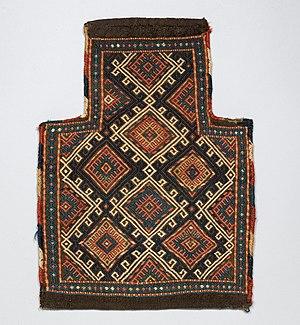
Le sac à sel ou namakdan est un produit textile, utilisé par les nomades pour conserver du sel à usage alimentaire, mais aussi le sel destiné aux ovins et aux caprins. Le sac à sel est aussi utilisé pendant la migration nomade, principalement en Iran, en Caucase, en Afghanistan, en Azerbaïdjan.